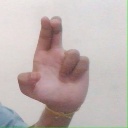
अक्षर: आ